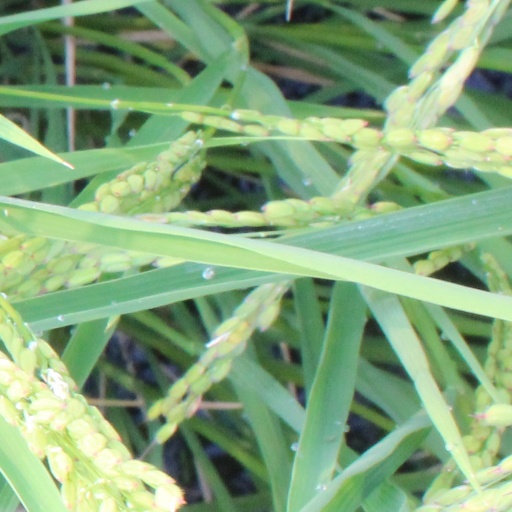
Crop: rice